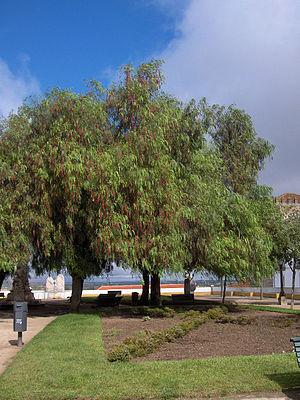
La province de Tucumán est une province de l'Argentine située au nord-ouest du pays. Elle a pour capitale la ville de San Miguel de Tucumán.
La province de Córdoba est une province de l'Argentine. Située dans le centre-nord du pays, elle est parfois appelée le « Cœur de l'Argentine ». Sa capitale est Córdoba, la deuxième plus grande ville du pays. La province a une superficie de 165 321 km² et une population de 3 567 654 habitants en 2015, ce qui en fait la deuxième province la plus peuplée du pays, après celle de Buenos Aires.
Schinus molle, communément appelé « faux-poivrier » ou « poivrier sauvage », est une espèce d’arbres de la famille des Anacardiaceae originaire d'Amérique du Sud.